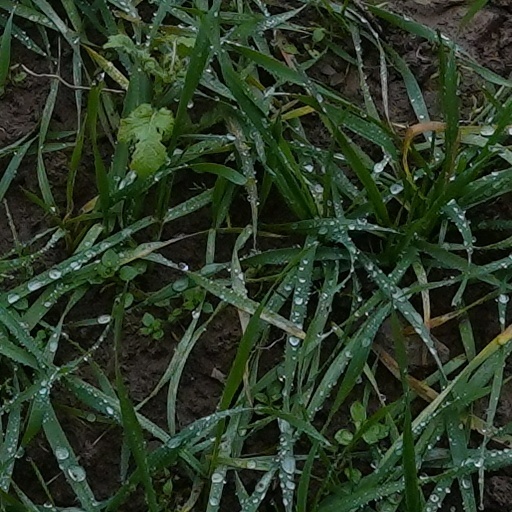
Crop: wheat